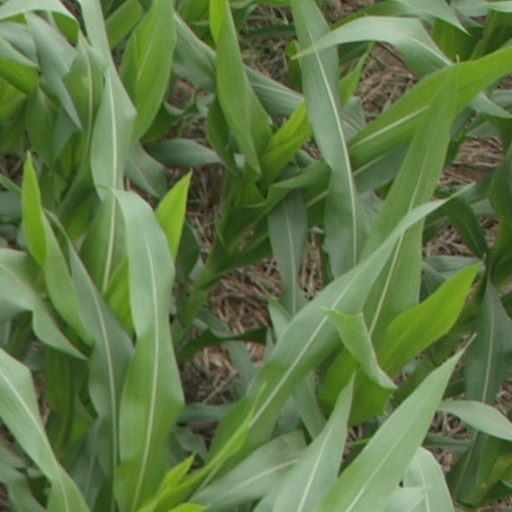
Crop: maize; corn